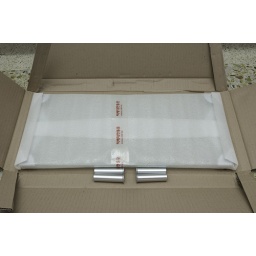
Tempered glass table top wrap and sealed nicely in soft foam. 4 aluminum leg fixtures are provided.